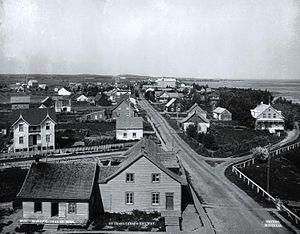
Photographie, Roberval, Lac-Saint-Jean, QC, vers 1903, Wm. Notman &amp
Roberval est une ville de la province de Québec située au bord du lac Saint-Jean dans la municipalité régionale de comté du Domaine-du-Roy et dans la région administrative de Saguenay–Lac-Saint-Jean.